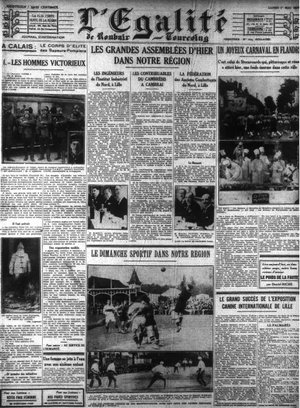
Journal L'Egalite de Roubaix Tourcoing 1933 05 01
Roubaix est une commune française située dans le département du Nord, en région Hauts-de-France. Elle est le chef-lieu de deux cantons. Autrefois appelée Robacum ensuite au XIe nommée Rubaix et plus fréquemment au XIIe Rosbais et Rosbacum.